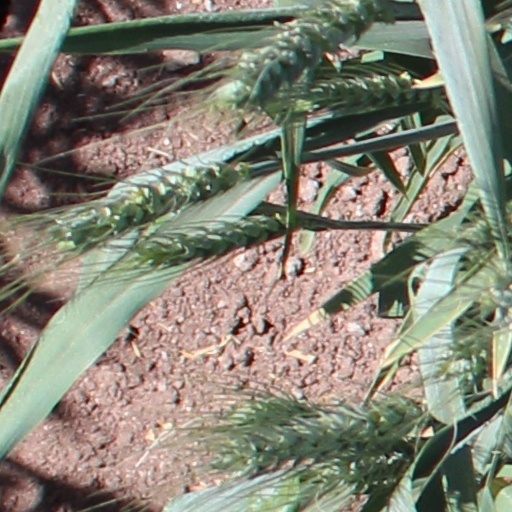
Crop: wheat